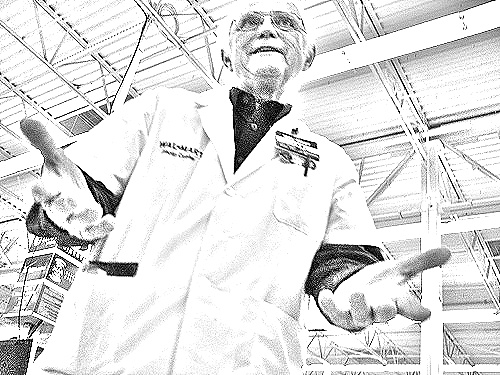
Portrait style: Sketch Portrait